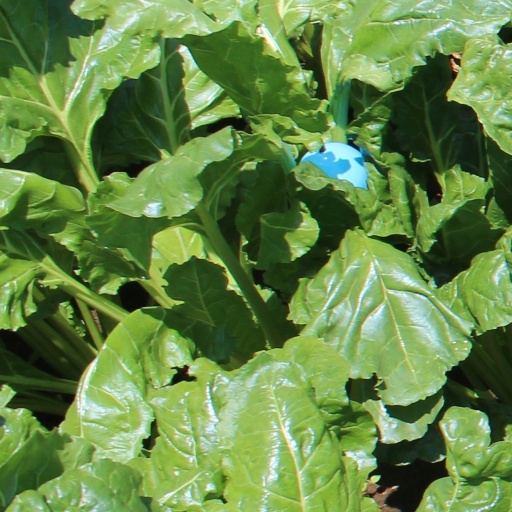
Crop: sugar beet